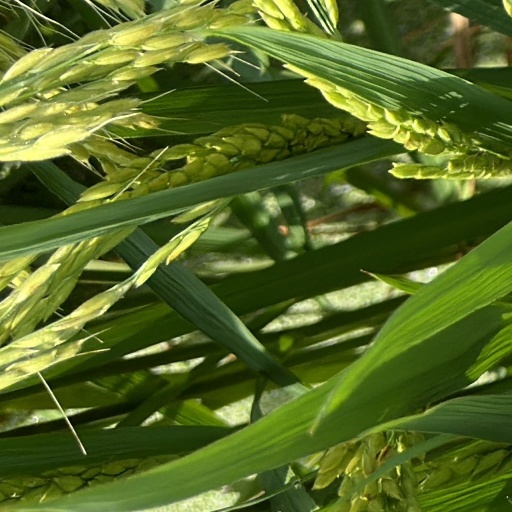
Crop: rice